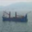
Label: ship